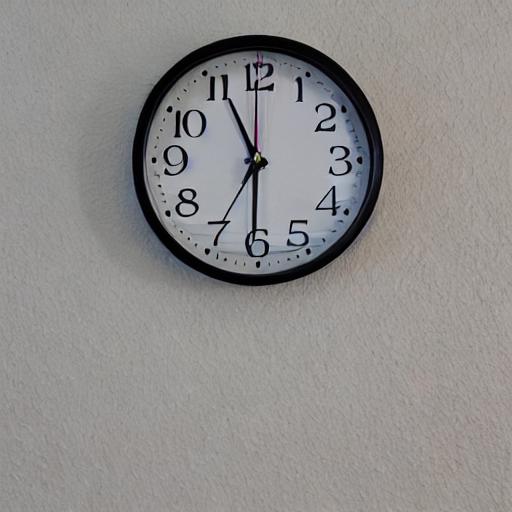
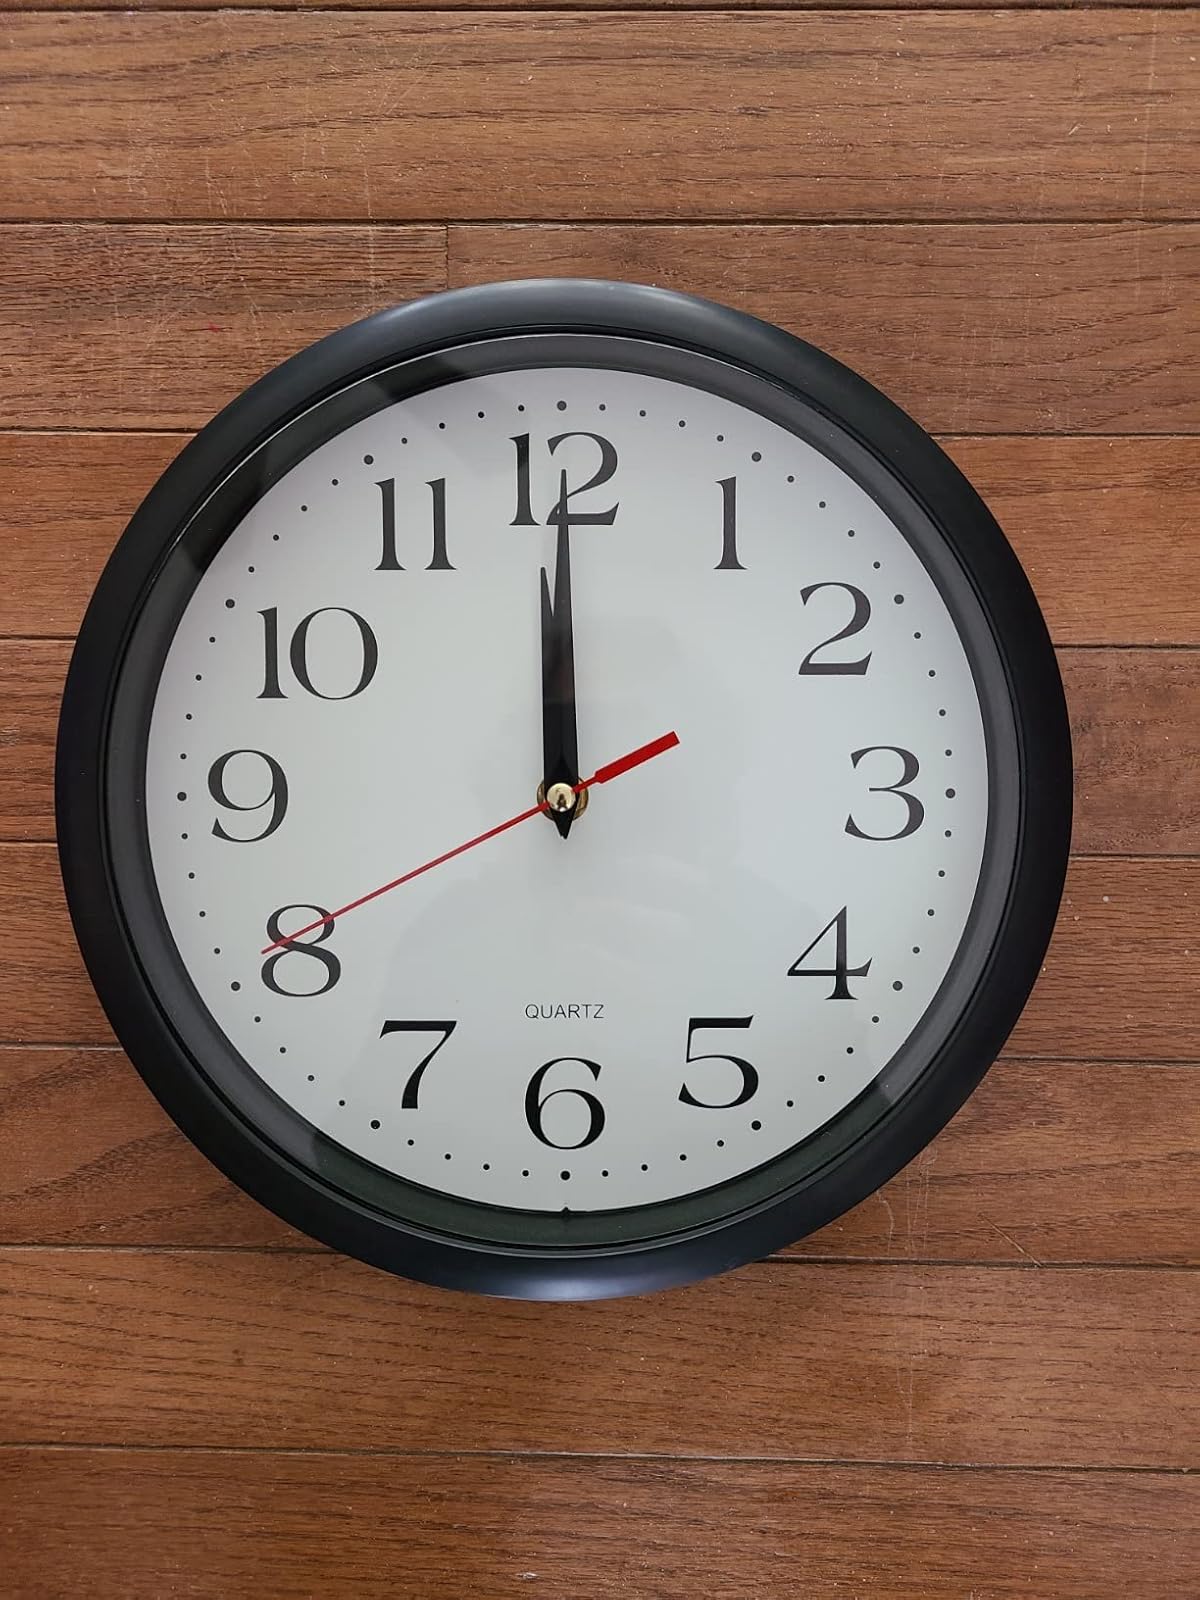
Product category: clock
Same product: no